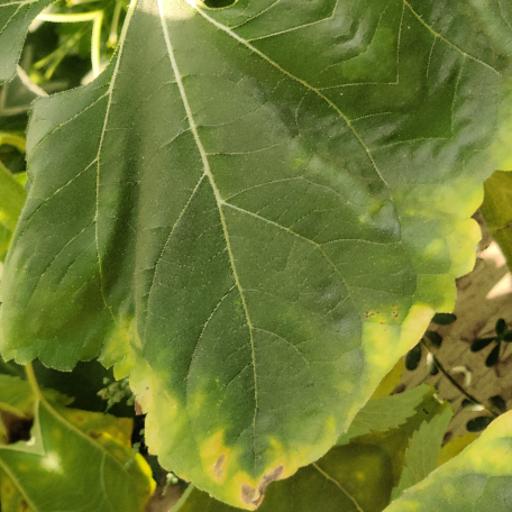
Label: Downy_mildew